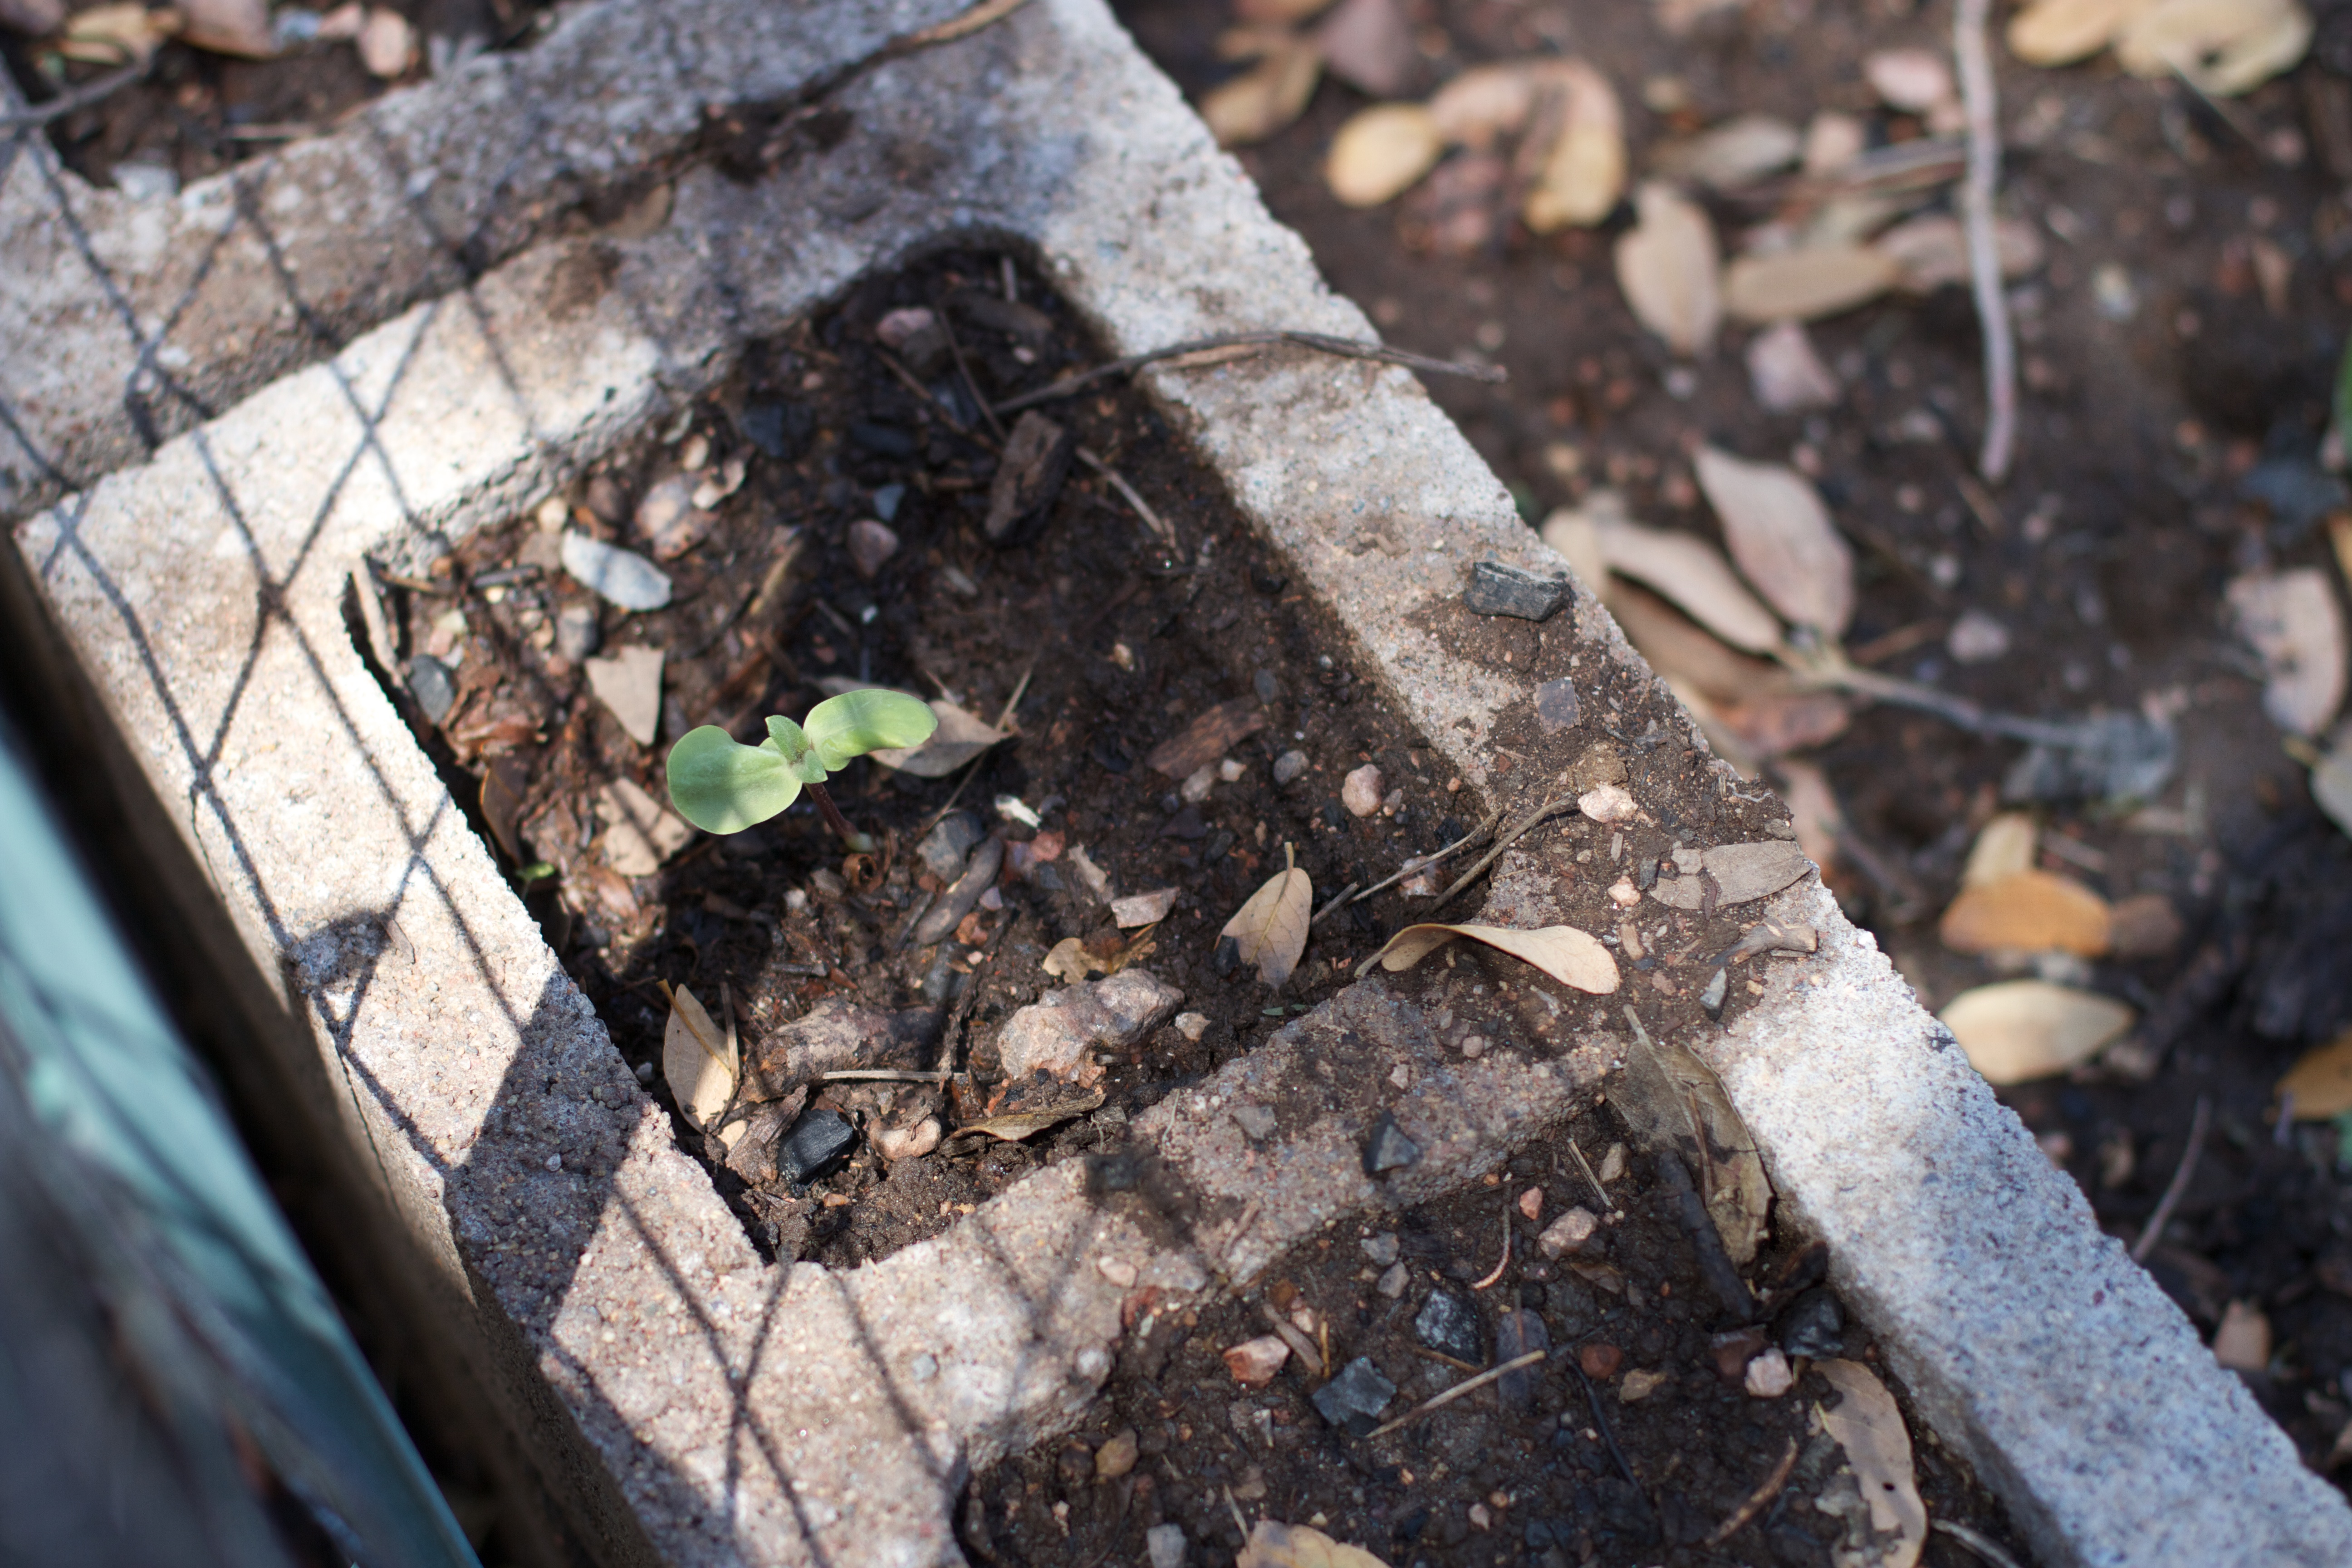
tree, plant, leaf, flower, produce, soil